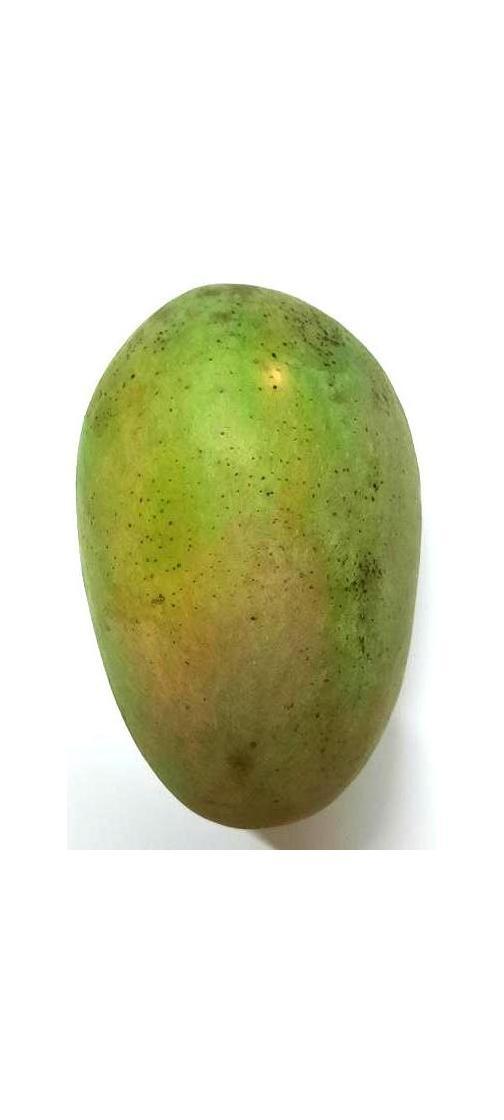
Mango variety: Shada